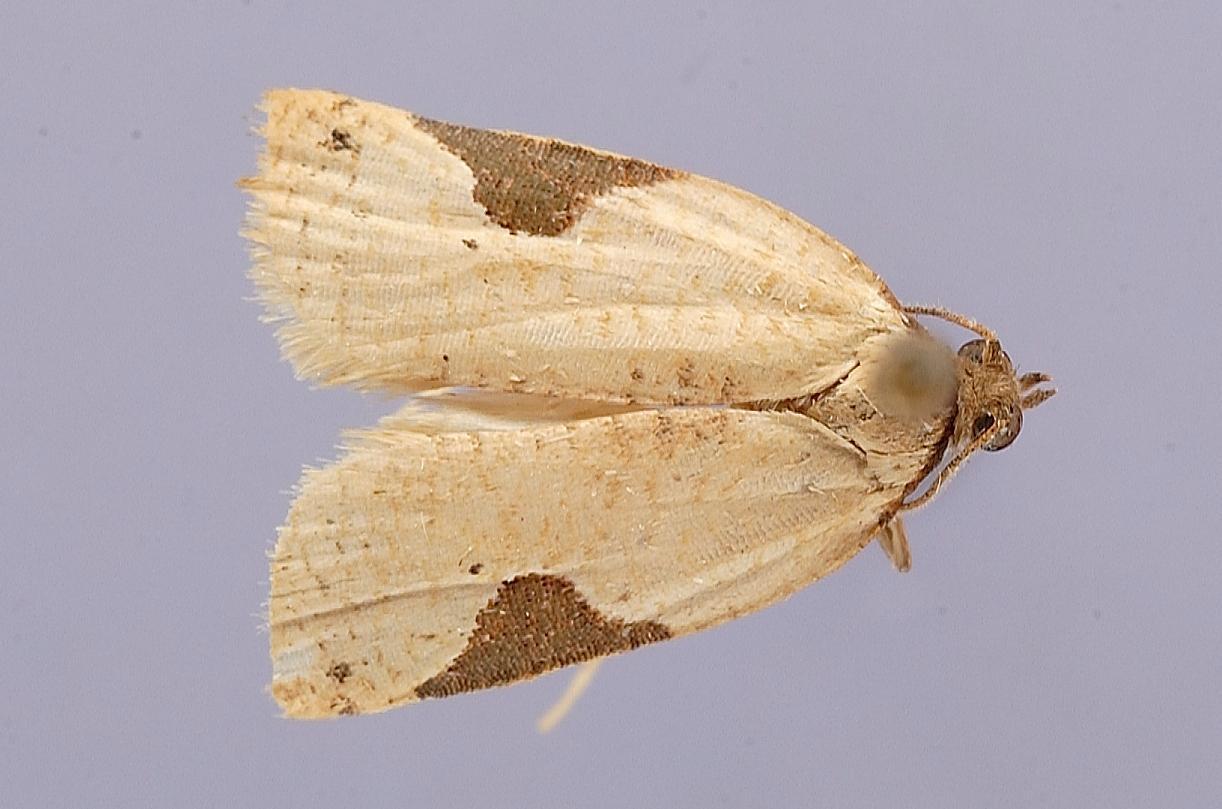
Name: Cuproxena latiana
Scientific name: Cuproxena latiana Brown, 1991
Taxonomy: Animalia, Arthropoda, Insecta, Lepidoptera, Tortricidae
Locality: Venezuela, Aragua, Rancho Grande, 1100 m, Aragua, Venezuela
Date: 10 May 1967